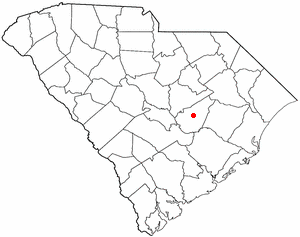
La ville de Manning est le siège du comté de Clarendon, situé dans l’État de Caroline du Sud, aux États-Unis.